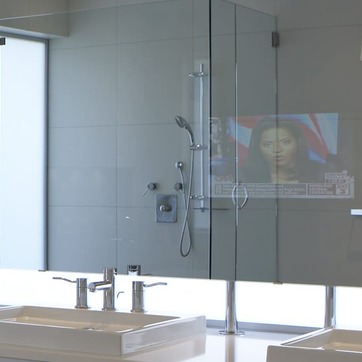
Material: mirror